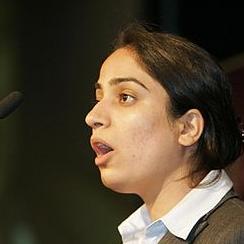
Age: 28